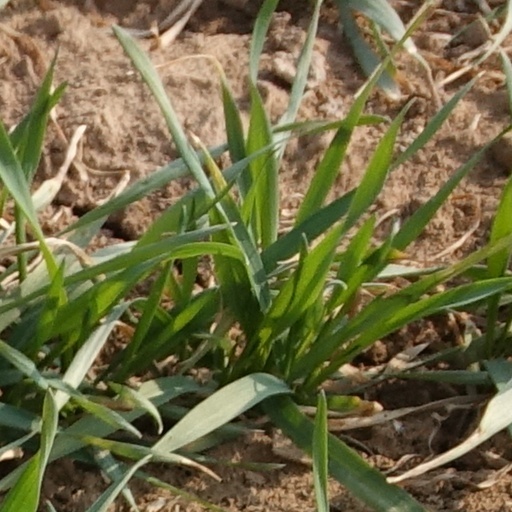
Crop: wheat